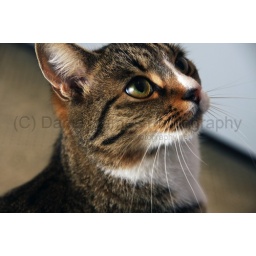
Coudln't resist a small photo op in my girlfriends kitchen with the neighbours cat